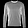
Label: Pullover